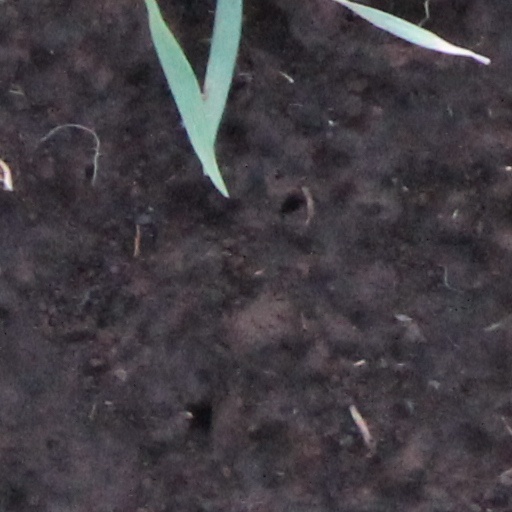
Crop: wheat